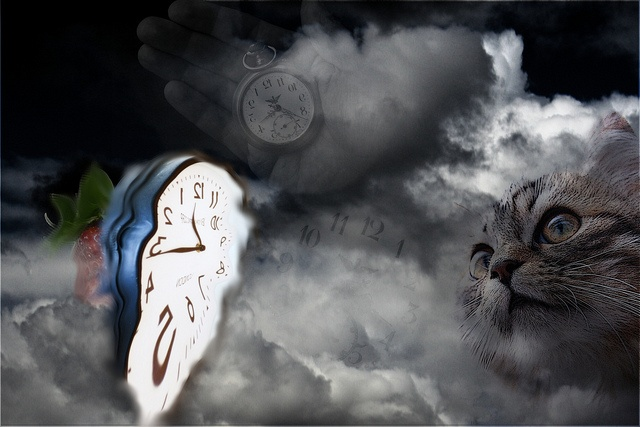
A cat floating in the clouds next to a couple of clock.
a cat with some clouds and clock faces
This appears to be a contemporary piece of art.
This is a double exposure picture that consist of three clocks, a cat and storm cloud.
A cat and a clock in the sky with clouds.